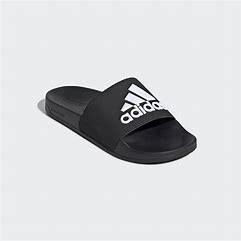
Brand: Adidas
Model: Adilette Shower